Macroom Mountain Dew Festival

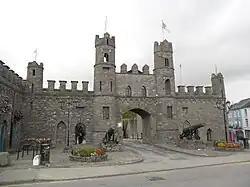
Macroom Castle, site of most of the Mountain Dew festivals

Macroom Mountain Dew Festival was a music festival in Ireland, which was held between 1976 and 1982. Taking place in the grounds of a 19th-century castle in County Cork, it is considered to have been the first rock festival in Ireland.